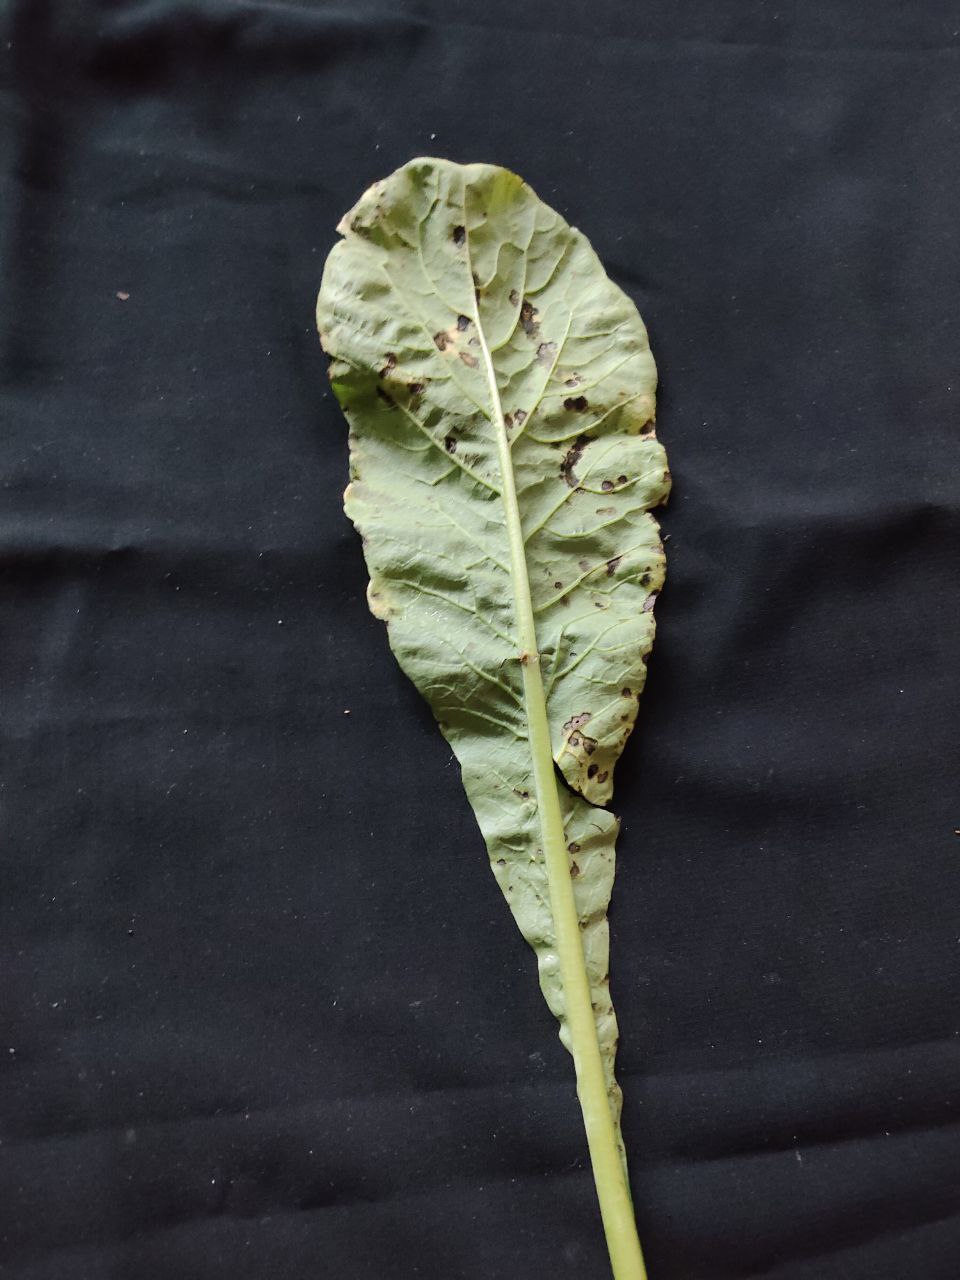
Label: Black leaf spot